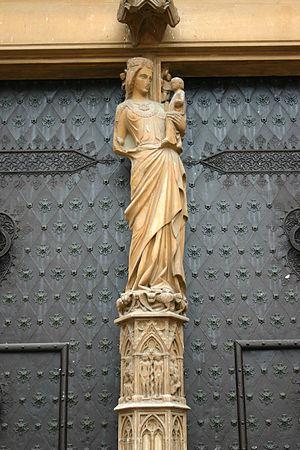
Cathédrale de Tarragone, Catalogne (Espagne). Author: User:Yearofthedragon